Vampire Girl vs. Frankenstein Girl

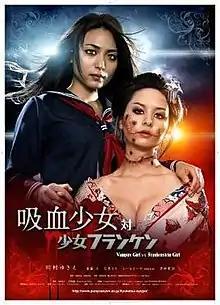

is a 2009 Japanese gore film. It was directed by Yoshihiro Nishimura and Naoyuki Tomomatsu and premiered at the New York Asian Film Festival in June 2009. It is based on a manga of the same name by Shungiku Uchida.